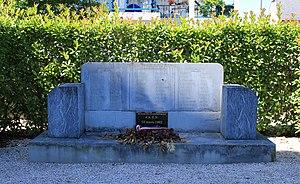
Monument aux morts de Soues (Hautes-Pyrénées)
Soues est une commune française située dans le département des Hautes-Pyrénées, en région Occitanie.